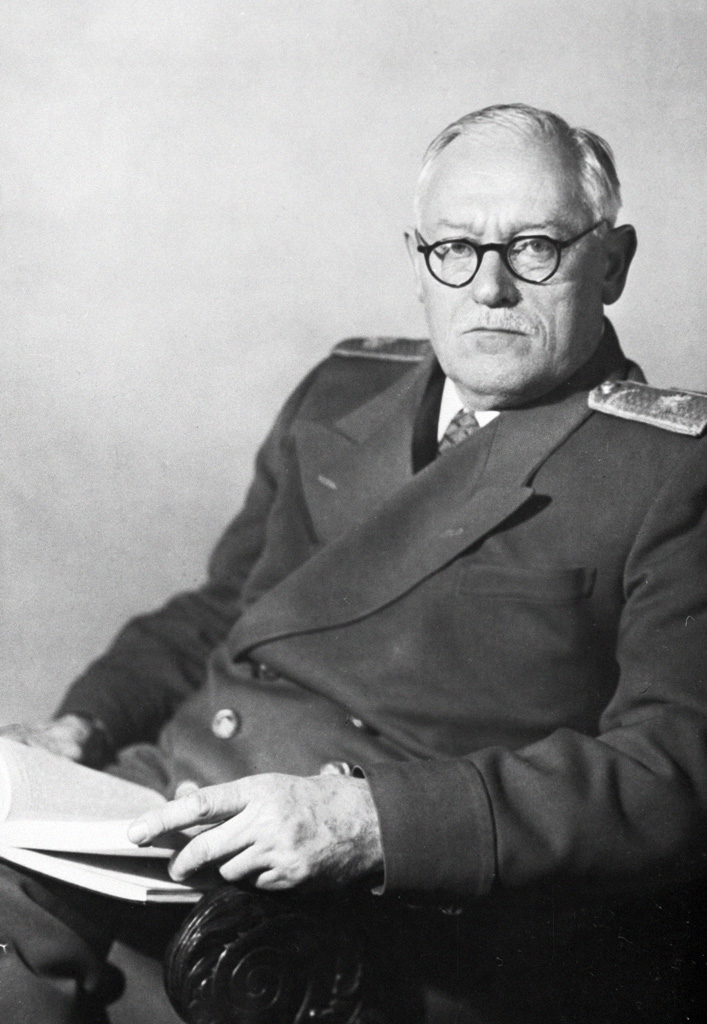
อันเดรย์ วืยชินสกี

| name = อันเดรย์ วืยชินสกี Андре́й Выши́нский
| image = RIAN archive 7781 Vyshinsky.jpg
| nationality = ชาวโซเวียต
| office2 = อัยการสูงสุดแห่งสหภาพโซเวียต
| term_start2 = 3 มีนาคม 1935
| term_end2 = 31 พฤษภาคม 1939
| premier2 = วยาเชสลาฟ โมโลตอฟ
| predecessor2 = Ivan Akulov
| successor2 = Mikhail Pankratov
| office3 = อัยการสูงสุดแห่งสหพันธ์สาธารณรัฐสังคมนิยมโซเวียตรัสเซีย
| term_start3 = 11 พฤษภาคม 1931
| term_end3 = 25 พฤษภาคม 1934
| premier3 = วยาเชสลาฟ โมโลตอฟ
| predecessor3 = Nikolai Krylenko
| successor3 = Vladimir Antonov-Ovseyenko
| office = กระทรวงการต่างประเทศ (สหภาพโซเวียต)|รัฐมนตรีว่าการกระทรวงการต่างประเทศสหภาพโซเวียต
| term_start = 4 มีนาคม 1949
| term_end = 5 มีนาคม 1953
| premier = โจเซฟ สตาลิน
| office4 = Candidate member of the 19th Presidium of the Communist Party of the Soviet Union|19th Politburo of the Communist Party of the Soviet Union|Presidium
| term_start4 = 16 มีนาคม 1952
| term_end4 = 6 มีนาคม 1953
| predecessor = วยาเชสลาฟ โมโลตอฟ
| successor = วยาเชสลาฟ โมโลตอฟ
| birth_place = โอเดสซา, Kherson Governorate, จักรวรรดิรัสเซีย
| death_place = นครนิวยอร์ก, รัฐนิวยอร์ก, สหรัฐ
| party = พรรคคอมมิวนิสต์แห่งสหภาพโซเวียต
| profession = นักกฎหมาย, นักการทูต, ข้าราชการพลเรือน
| signature = Andrey Vyshinsky Signature 1940.png
อันเดรย์ ยันอูราเยวิช วืยชินสกี (; ) เป็นนักการเมือง, นักกฎหมาย และนักการทูตชาวโซเวียต
วืยชินสกีเป็นที่รู้จักในตำแหน่งอัยการสูงสุดแห่งสหภาพโซเวียต ของ โจเซฟ สตาลิน ในช่วง การพิจารณาคดีมอสโก และ การพิจารณาคดีเนือร์นแบร์ก เขายังเป็นกระทรวงการต่างประเทศ (สหภาพโซเวียต)|รัฐมนตรีว่าการกระทรวงการต่างประเทศสหภาพโซเวียต ตั้งแต่ปี 1949 ถึงปี 1953 หลังจากเป็นรองรัฐมนตรีของวยาเชสลาฟ โมโลตอฟ ตั้งแต่ปี 1940 นอกจากนี้เขายังเป็นผู้อำนวยการสถาบันกฎหมายรัฐสหภาพโซเวียต และ วิทยาลัยวิทยาศาสตร์แห่งสหภาพโซเวียต และตำแหน่งสุดท้ายของวืยชินสกีก่อนเสียชีวิตคือตำแหน่งเอกอัครราชทูตโซเวียตประจำสหประชาชาติ
== แหล่งข้อมูลอื่น ==
* Andrei Yanuarevich Vyshinsky, morning session, speech at the 1936 trial of Zinoviev and Kamenev
* Venona transcript #1822
หมวดหมู่:นักการเมืองโซเวียต
หมวดหมู่:บุคคลจากออแดซา